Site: brandenburg
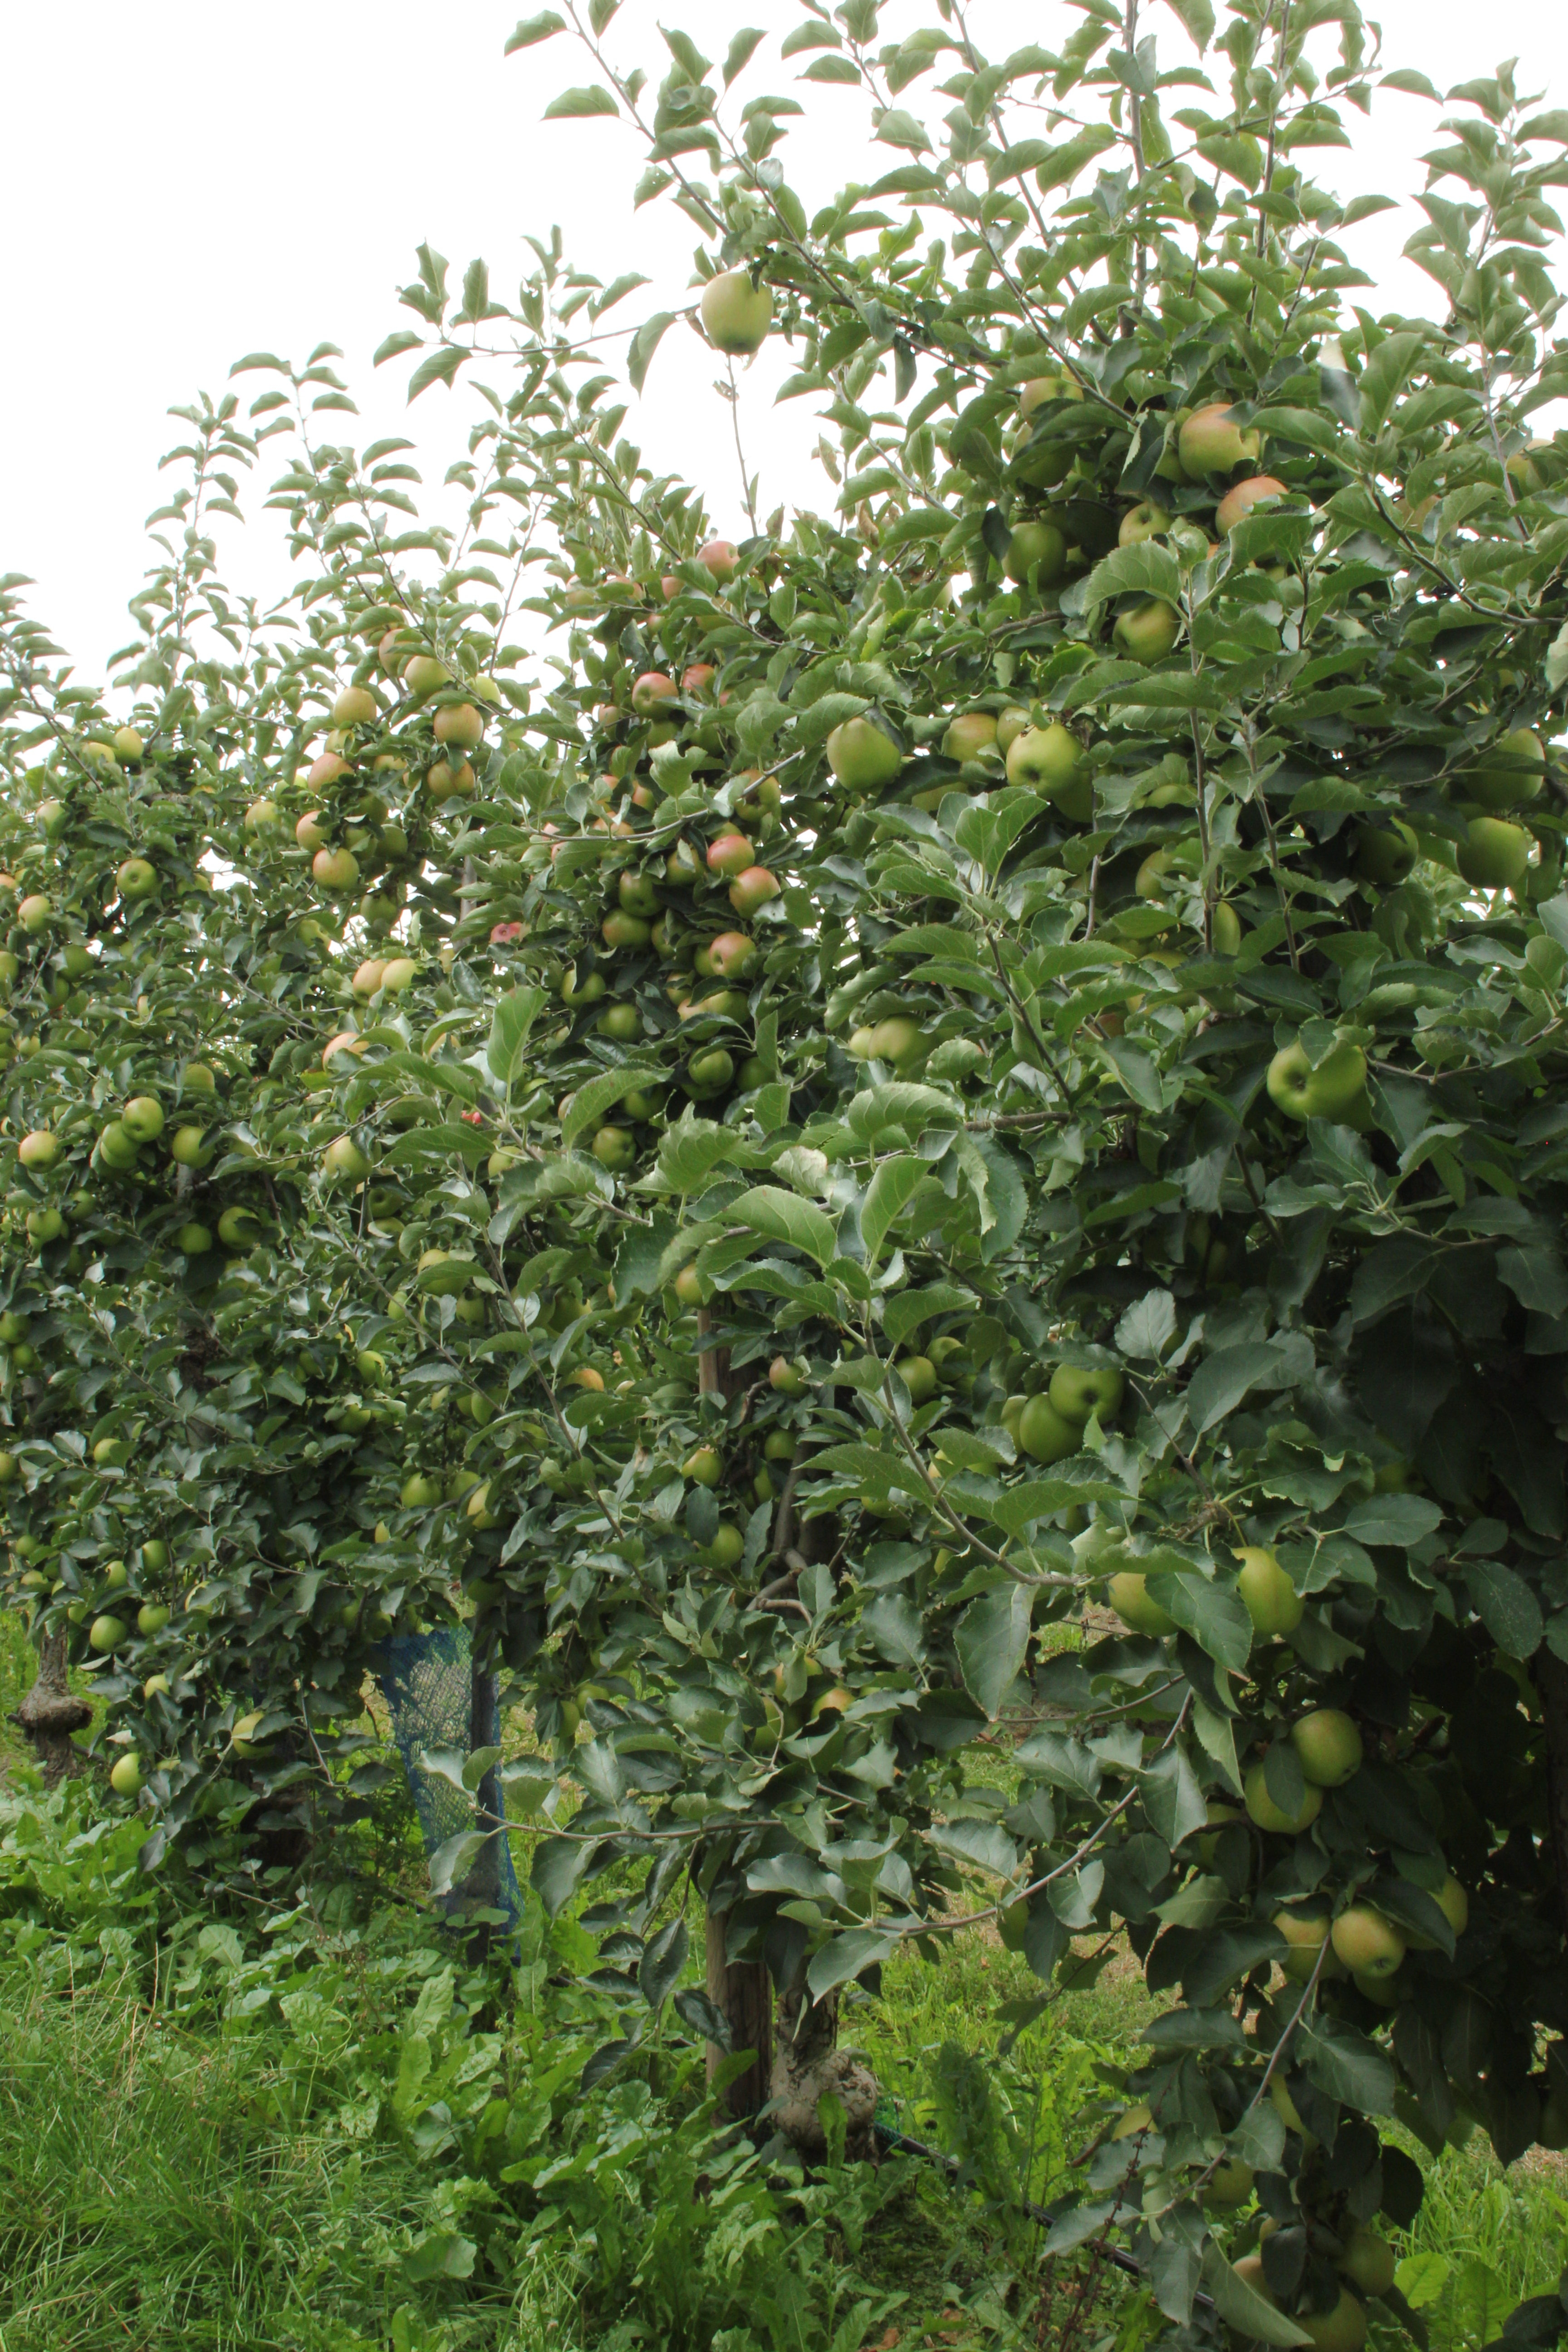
Growth stage (BBCH 87): Maturity of fruit and seed